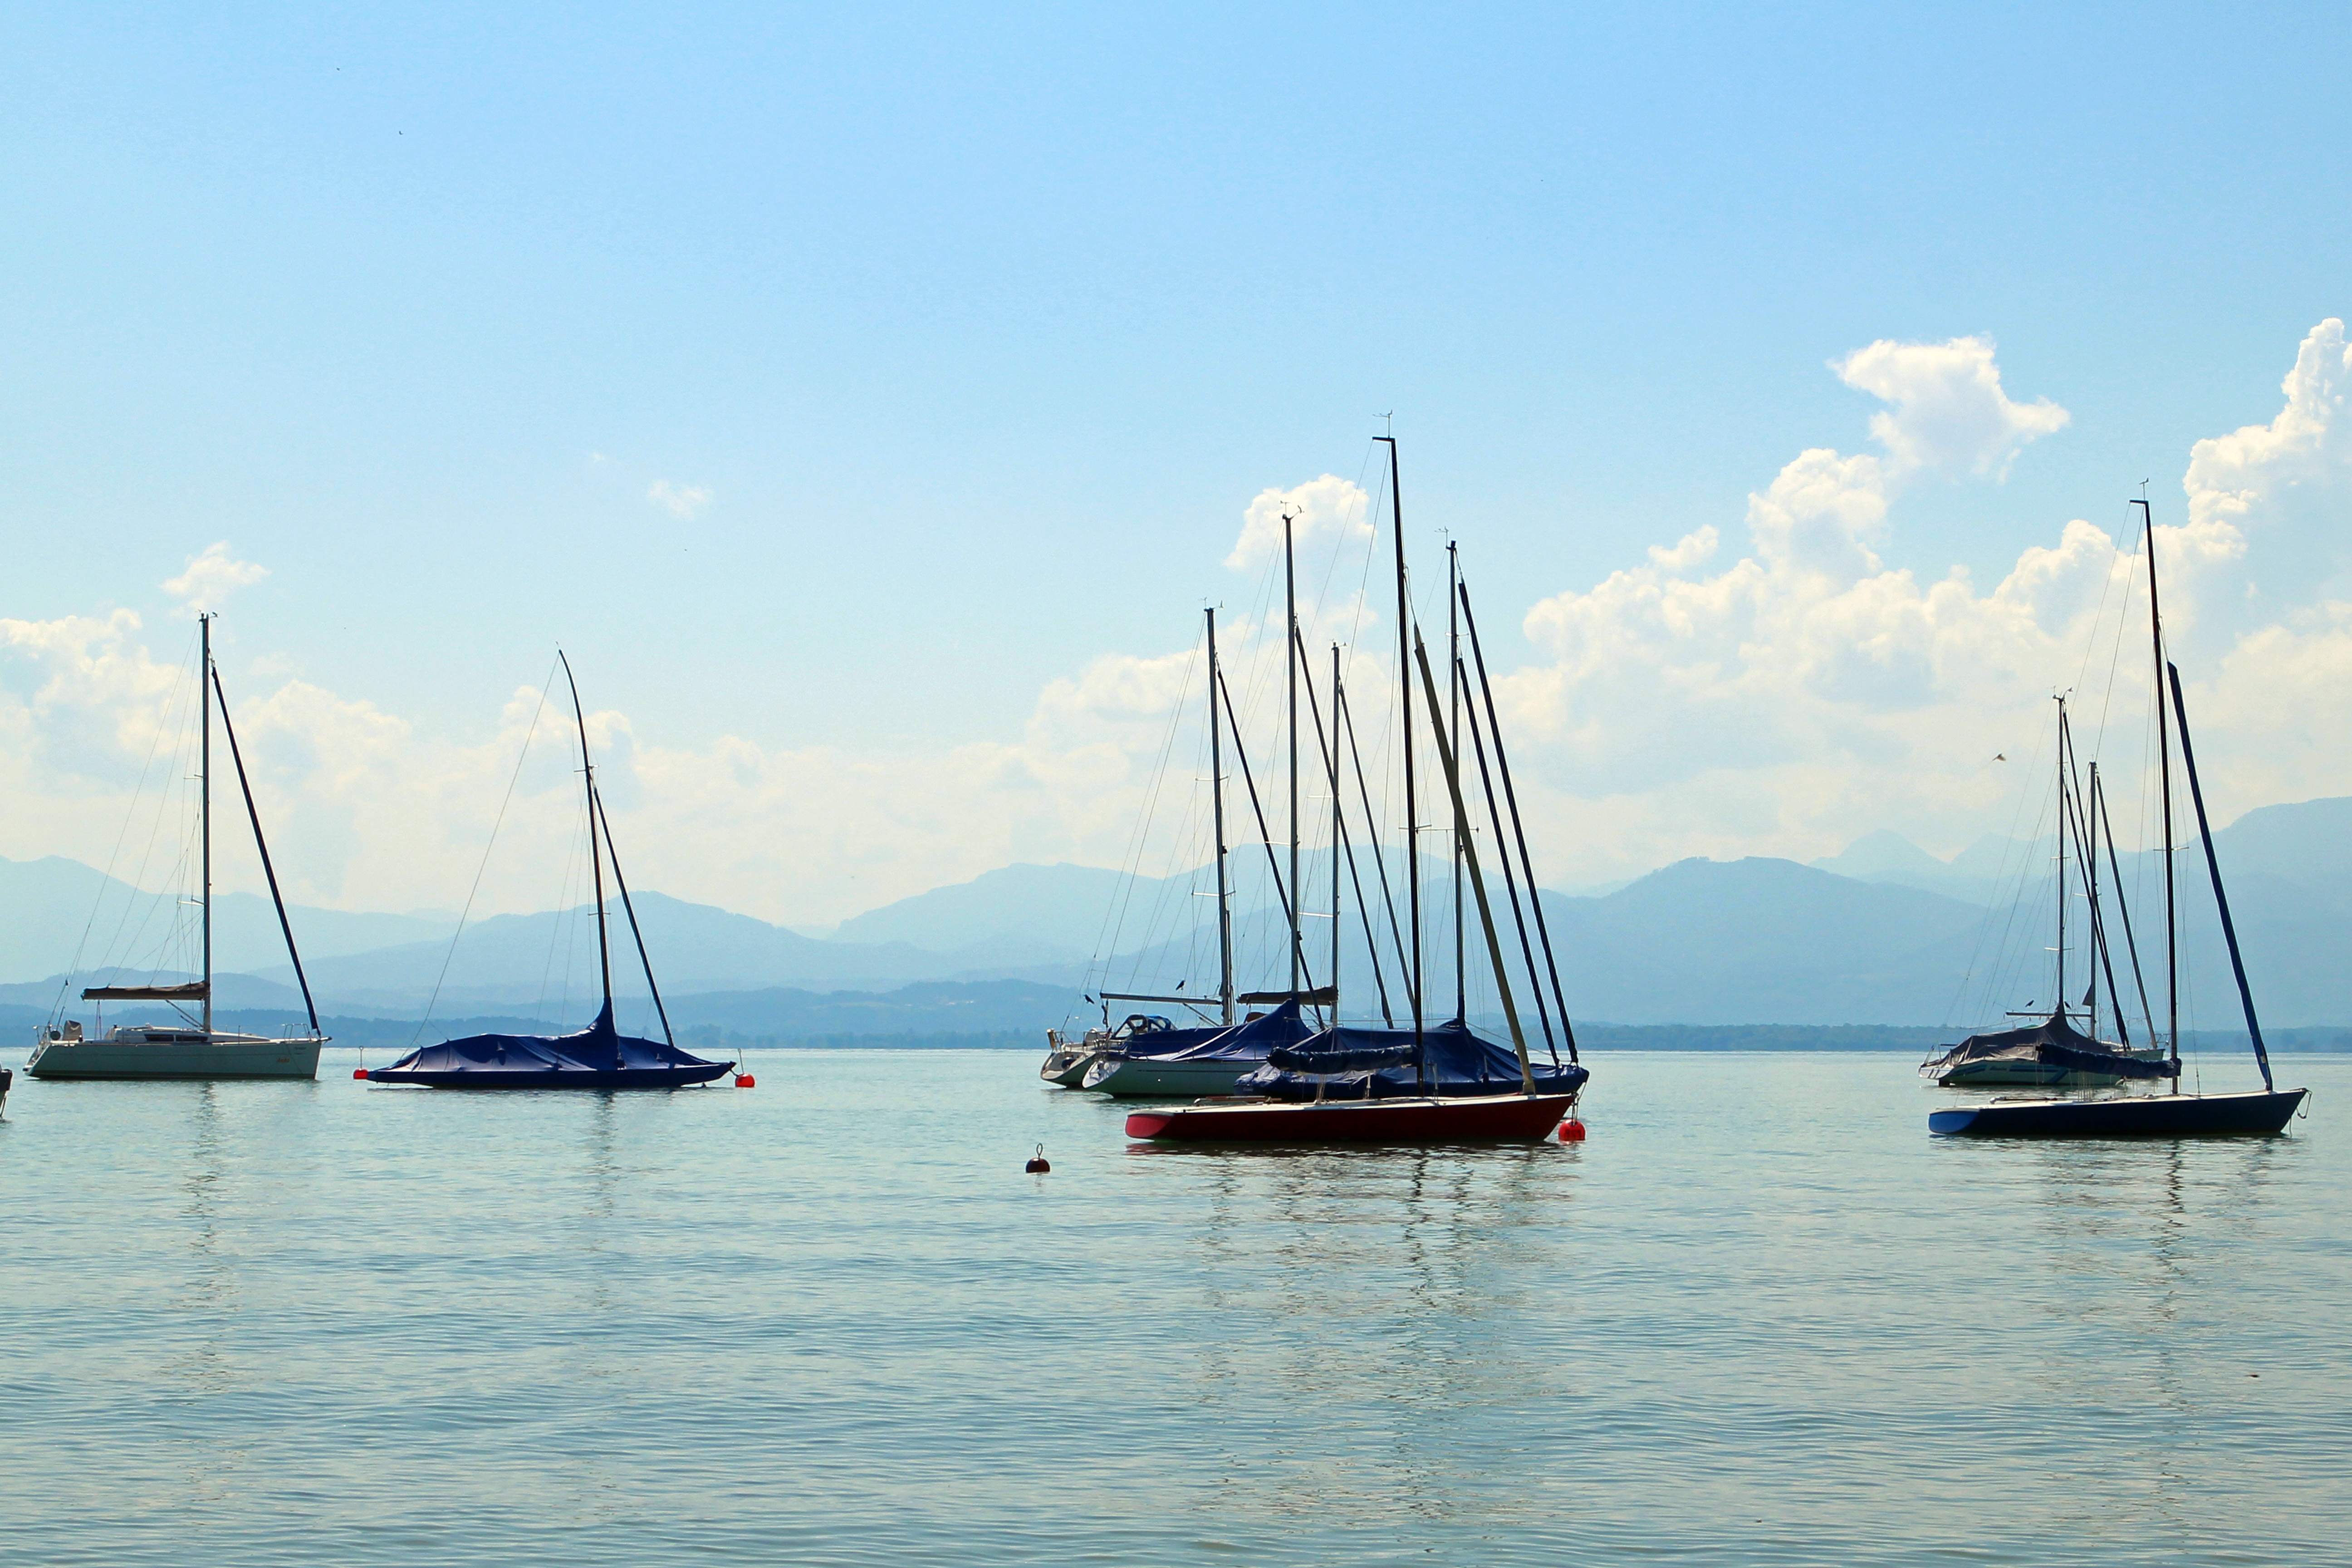
sea, coast, water, nature, boat, lake, ship, boot, vehicle, mast, sailing, holiday, bay, blue, marina, rest, sailboat, clouds, sail, anchor, sailing vessel, anchorage, watercraft, schooner, waters, idyll, atmospheric, sailing ship, recovery